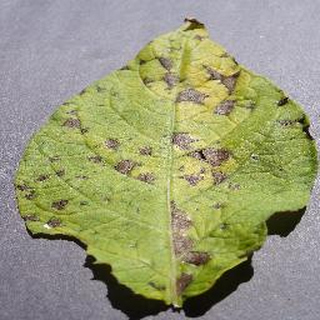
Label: potato_early_blight